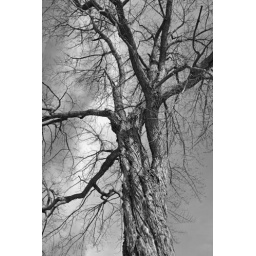
Tree study in black & white